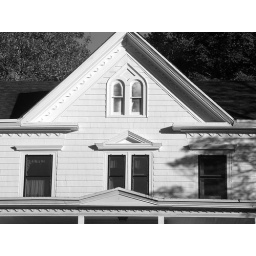
house by fence